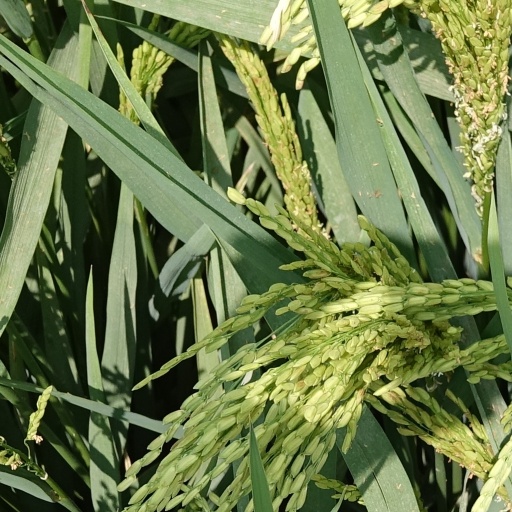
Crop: rice